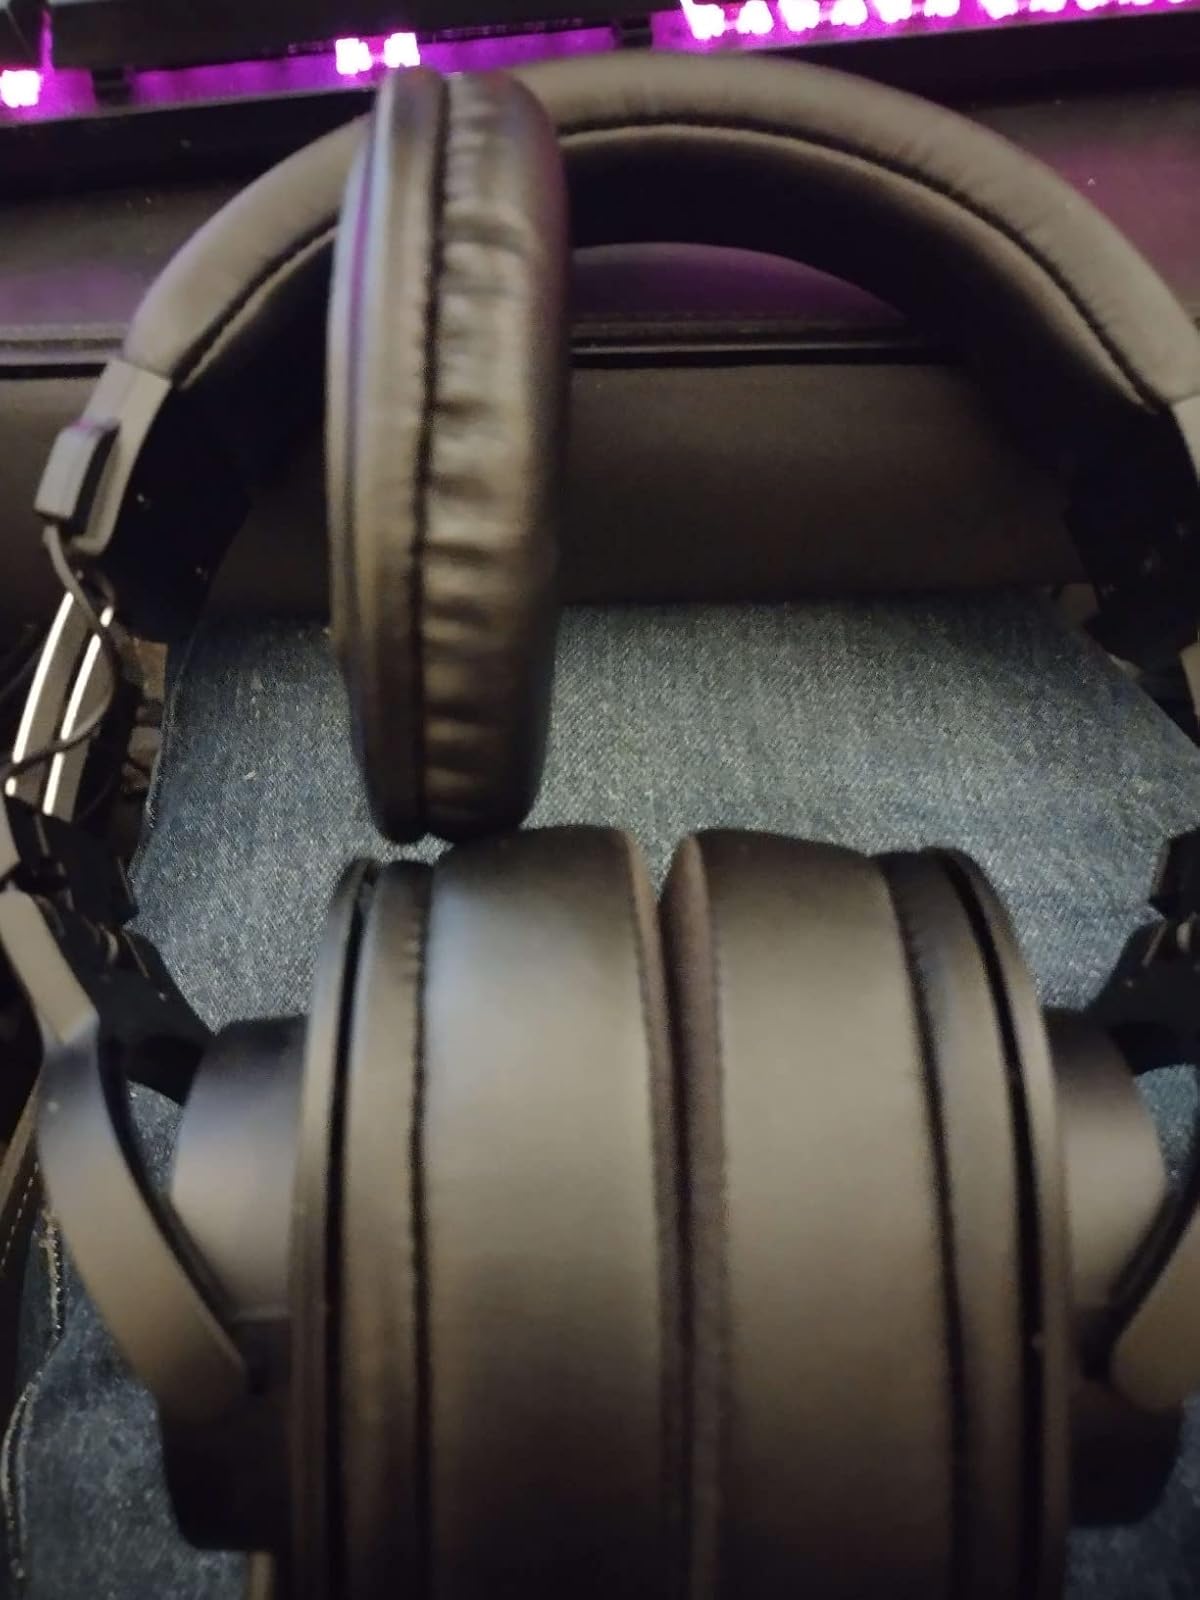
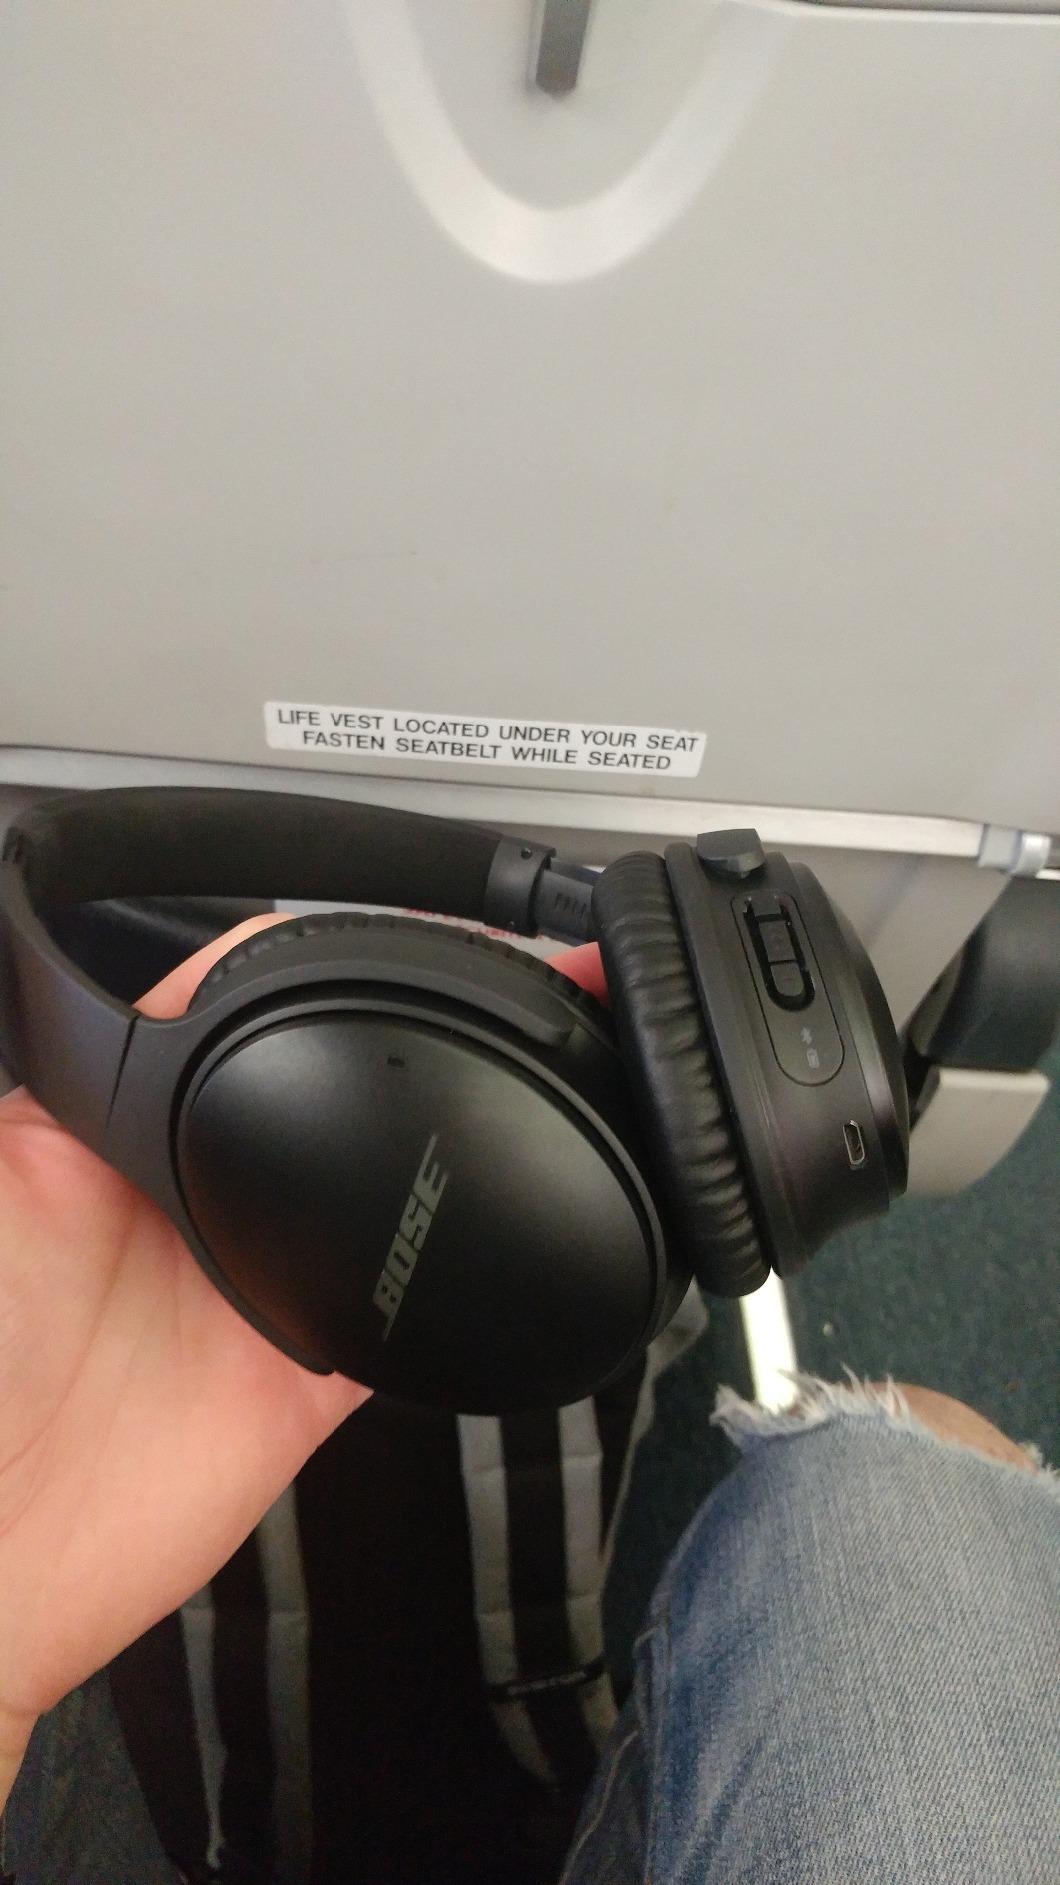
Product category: headphones
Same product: no